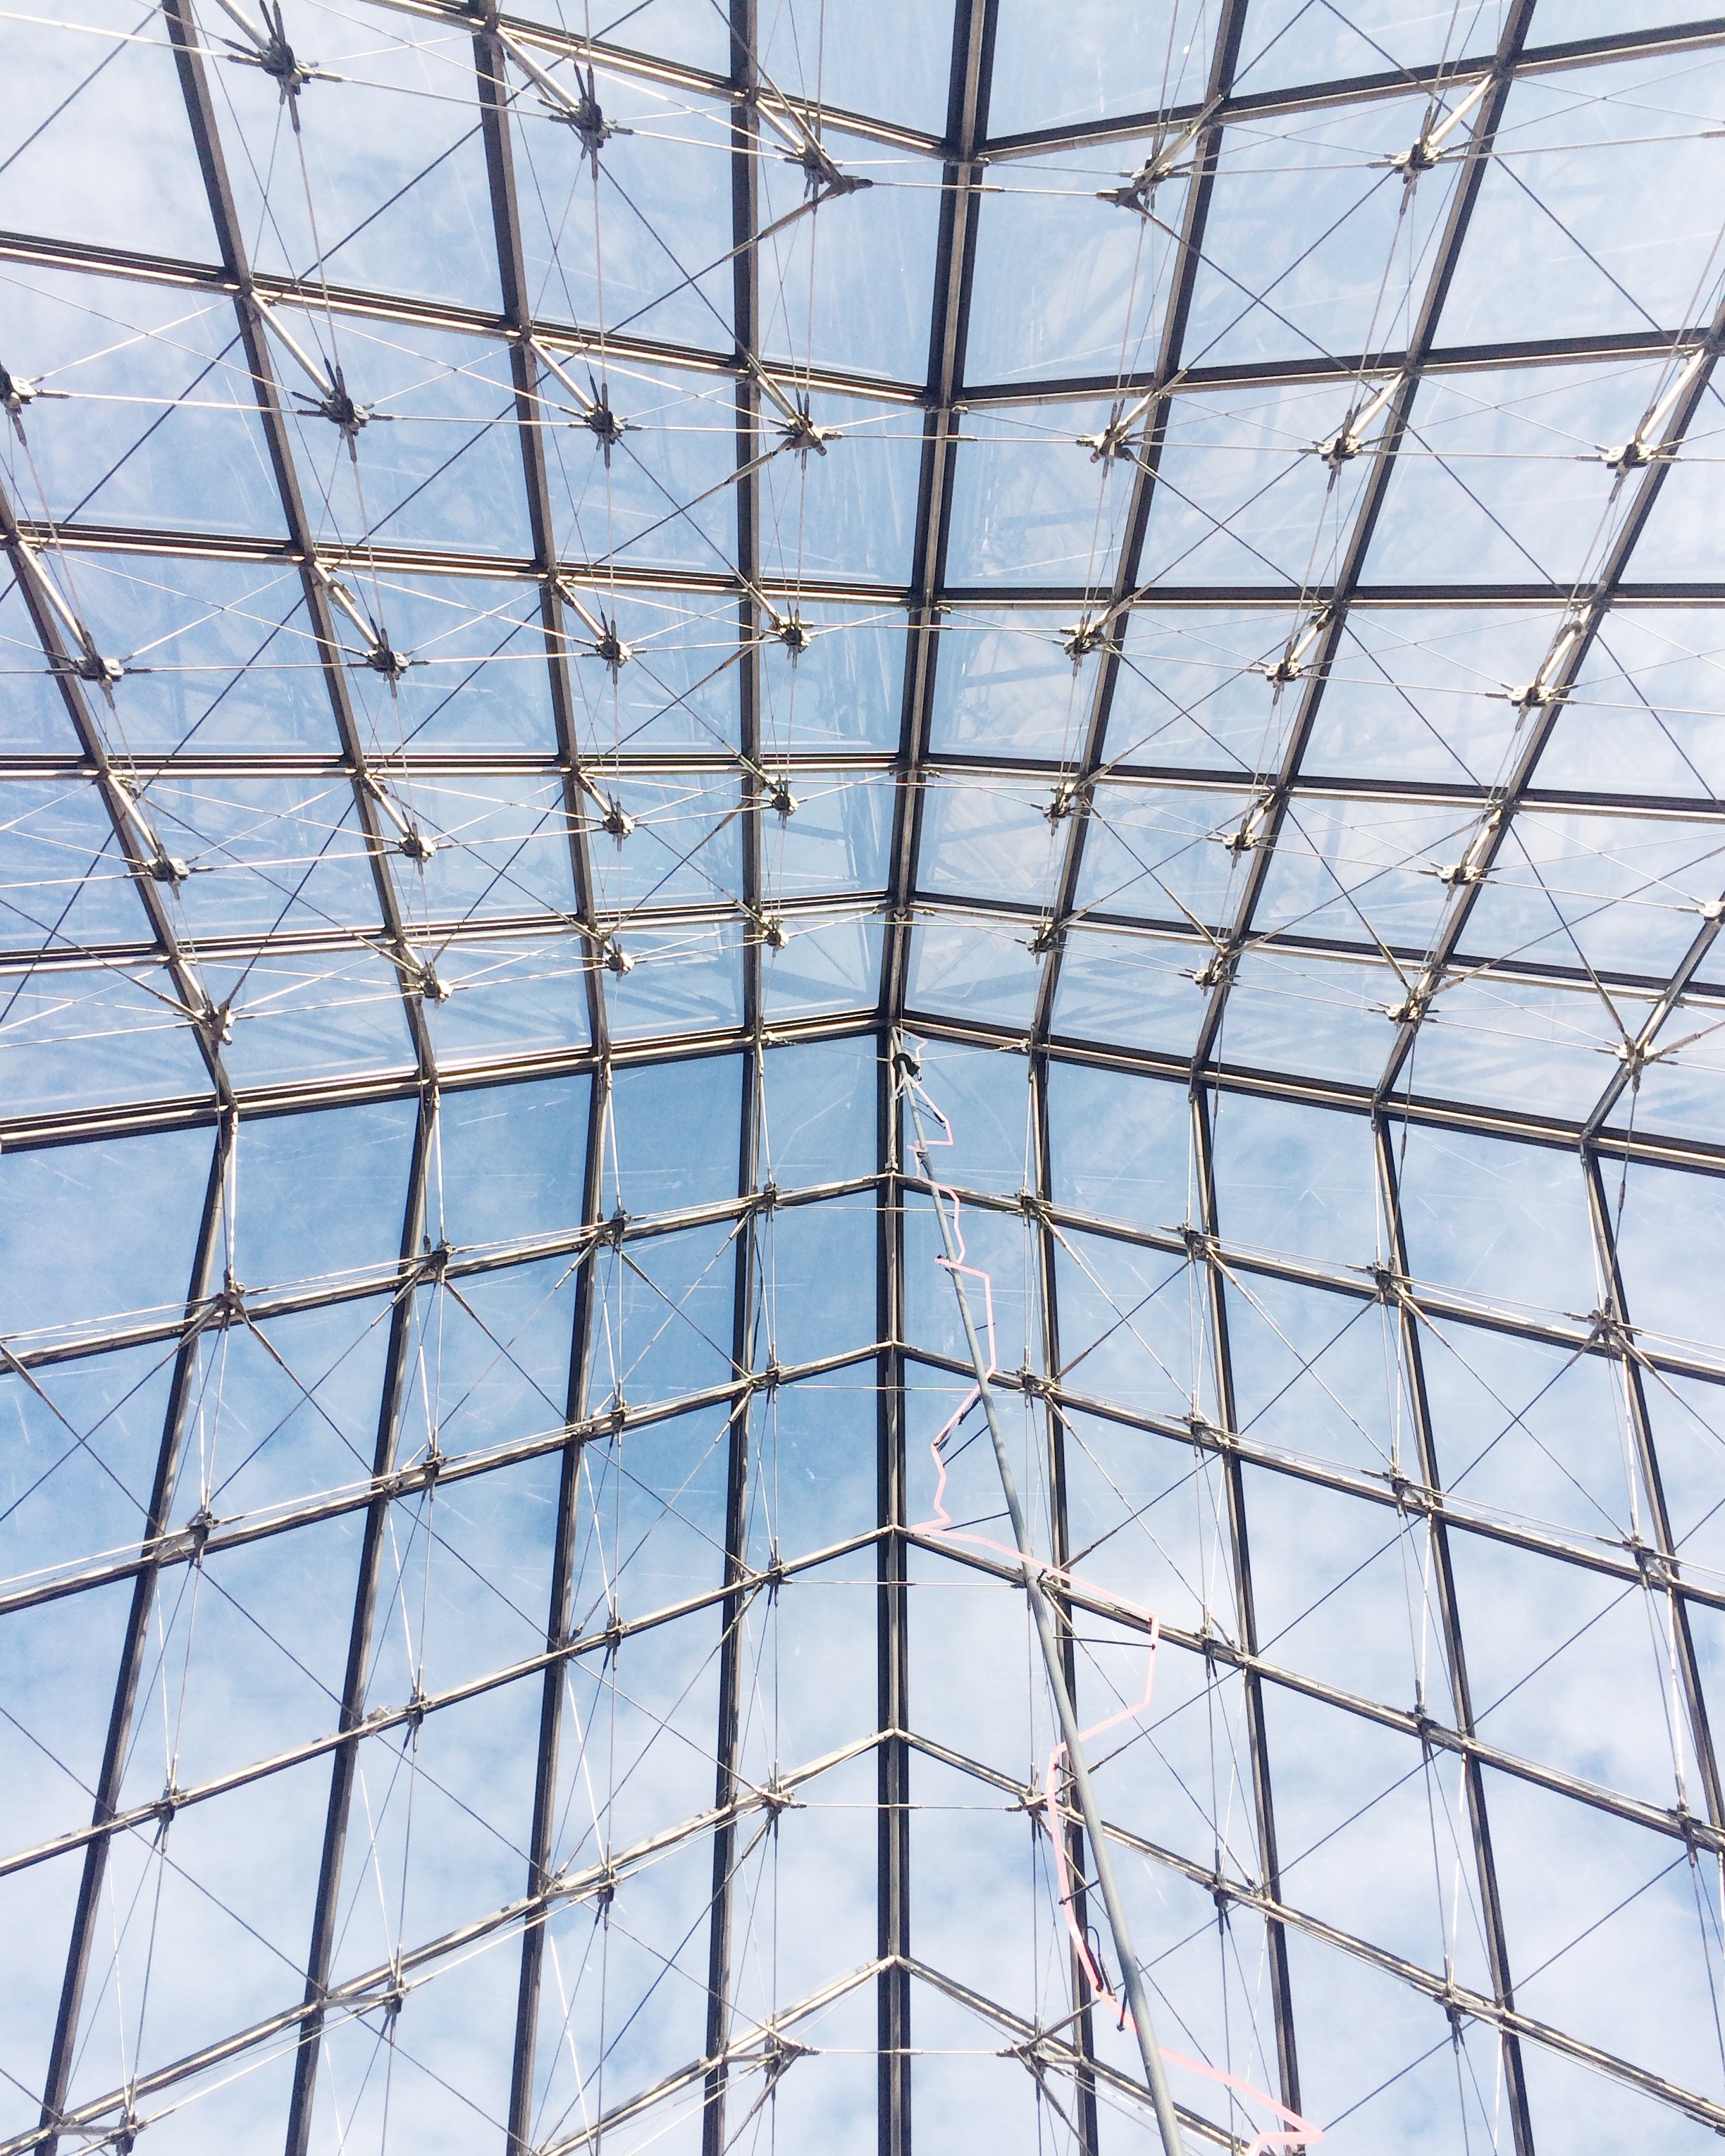
architecture, structure, glass, roof, skyscraper, line, tower, facade, stadium, tower block, net, symmetry, scaffolding, dome, daylighting